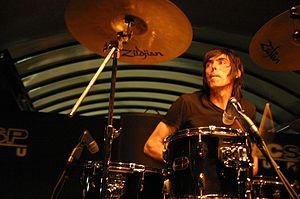
Todd Trainer, en concert avec Shellac à Sao Paulo le 1er avril 2008
Todd Trainer est le batteur du groupe Shellac. Il fait et produit également sa propre musique sous le nom de Brick Layer Cake ; il écrit, joue, et enregistre tout lui-même. Auparavant il a joué de la batterie pour d'autres groupes phares de la scène punk de Chicago comme Breaking Circus et Rifle Sport, ainsi qu'avec Scout Niblett en 2005.